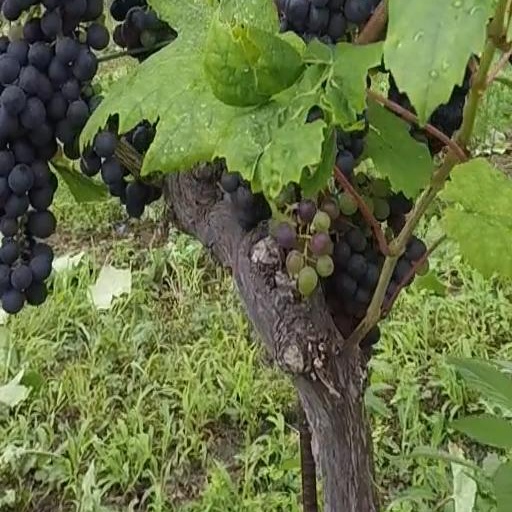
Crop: grape